Workers' self-management

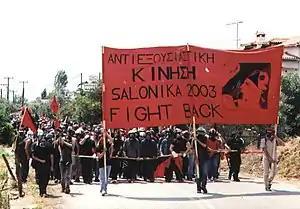
Protests in Greece advocating for worker management and worker defense

Guild socialism is a political movement advocating workers' control of industry through the medium of trade-related guilds "in an implied contractual relationship with the public". It originated in the United Kingdom and was at its most influential in the first quarter of the 20th century. It was strongly associated with G. D. H. Cole and influenced by the ideas of William Morris. One significant experiment with workers' self-management took place during the Spanish Revolution (1936–1939). In his book "Anarcho-Syndicalism" (1938), Rudolf Rocker stated: But by taking the land and the industrial plants under their own management they have taken the first and most important step on the road to Socialism. Above all, they (the Workers' and peasants self-management) have proved that the workers, even without the capitalists, are able to carry on production and to do it better than a lot of profit-hungry entrepreneurs.